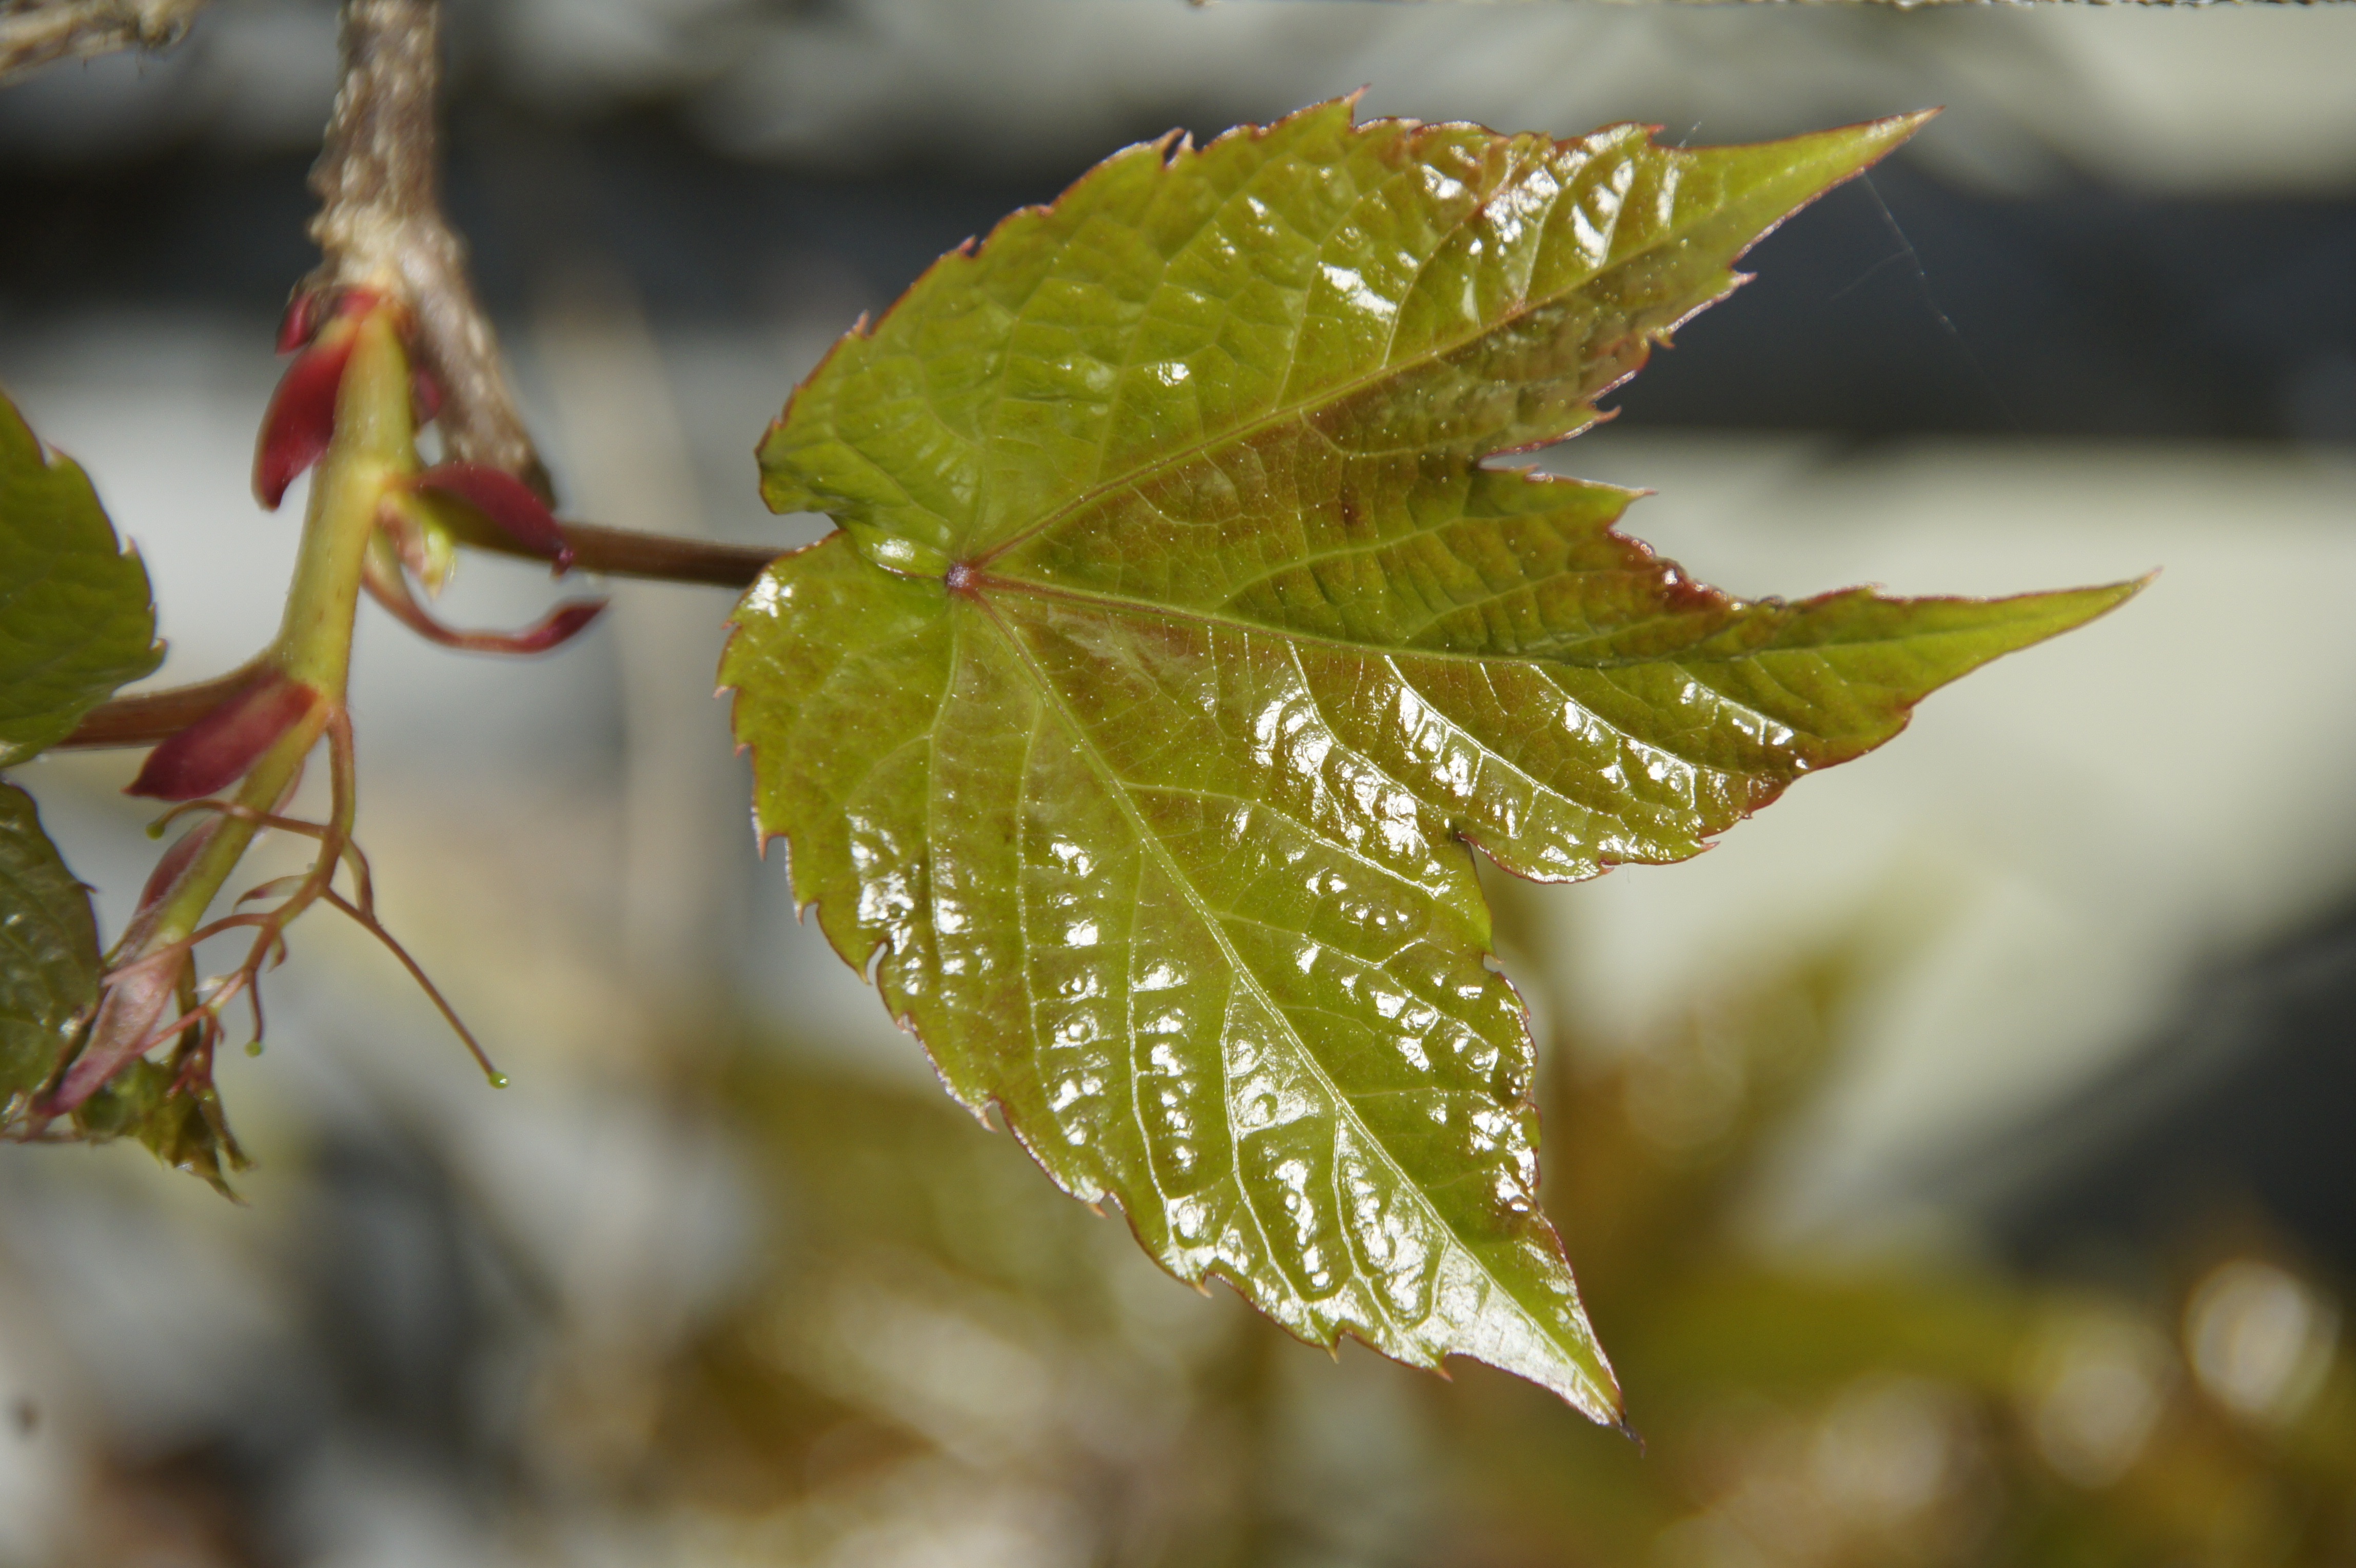
tree, nature, branch, plant, sunlight, leaf, flower, frost, spring, green, autumn, botany, flora, season, maple tree, close up, shrub, deciduous, frisch, macro photography, flowering plant, first leaves, plant stem, woody plant, land plant